American Fork Cemetery Rock Wall

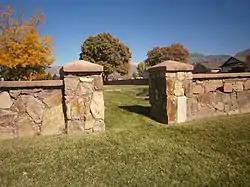

The American Fork Cemetery Rock Wall on North 100 East in American Fork, Utah, United States, was built in 1937 and 1938. It was a work of the Works Progress Administration. It was listed on the National Register of Historic Places in 1994.